2018 Crozet, Virginia, train crash

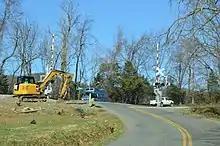
Post-accident scene at the site

About 11:16 a.m. EST (16:16 UTC), Amtrak Congressional Special Train 923 struck the left rear of a garbage truck operated by Time Disposal at a railroad crossing at Lanetown Road near Crozet, Virginia. This caused the truck to rotate counterclockwise and collide with a railroad signal structure next to the tracks. The body of the garbage truck separated from the cab, and the truck's two passengers were ejected. The crossing is protected by flasher lights and gates, which were operating at the time of collision. According to a witness, the train sounded a prolonged warning with its horn as the truck was trying to cross the track. According to an Albemarle County Police Department statement, 28-year-old truck passenger Christopher Foley died; he had mistakenly been identified by some as the driver. Another passenger was airlifted in critical condition, and the truck driver was taken to the hospital in serious condition. Three train passengers and three Amtrak crewmembers reported minor injuries.